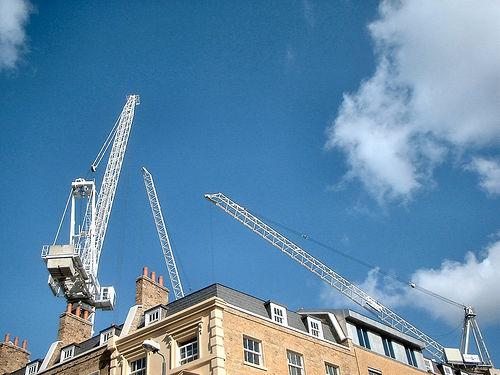
Weather: sun or clear